Walter Scott

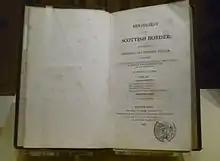
A copy of Scott's "Minstrelsy", in the National Museum of Scotland

Scott began studying classics at the University of Edinburgh in November 1783, at the age of 12, a year or so younger than most fellow students. In March 1786, aged 14, he began an apprenticeship in his father's office to become a Writer to the Signet. At school and university Scott had become a friend of Adam Ferguson, whose father Professor Adam Ferguson hosted literary salons. Scott met the blind poet Thomas Blacklock, who lent him books and introduced him to the Ossian cycle of poems by James Macpherson. During the winter of 1786–1787, a 15-year-old Scott met the Scots poet Robert Burns at one of these salons, their only meeting. When Burns noticed a print illustrating the poem "The Justice of the Peace" and asked who had written it, Scott alone named the author as John Langhorne and was thanked by Burns. Scott describes the event in his memoirs, where he whispers the answer to his friend Adam, who tells Burns; another version of the event appears in "Literary Beginnings".